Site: brandenburg
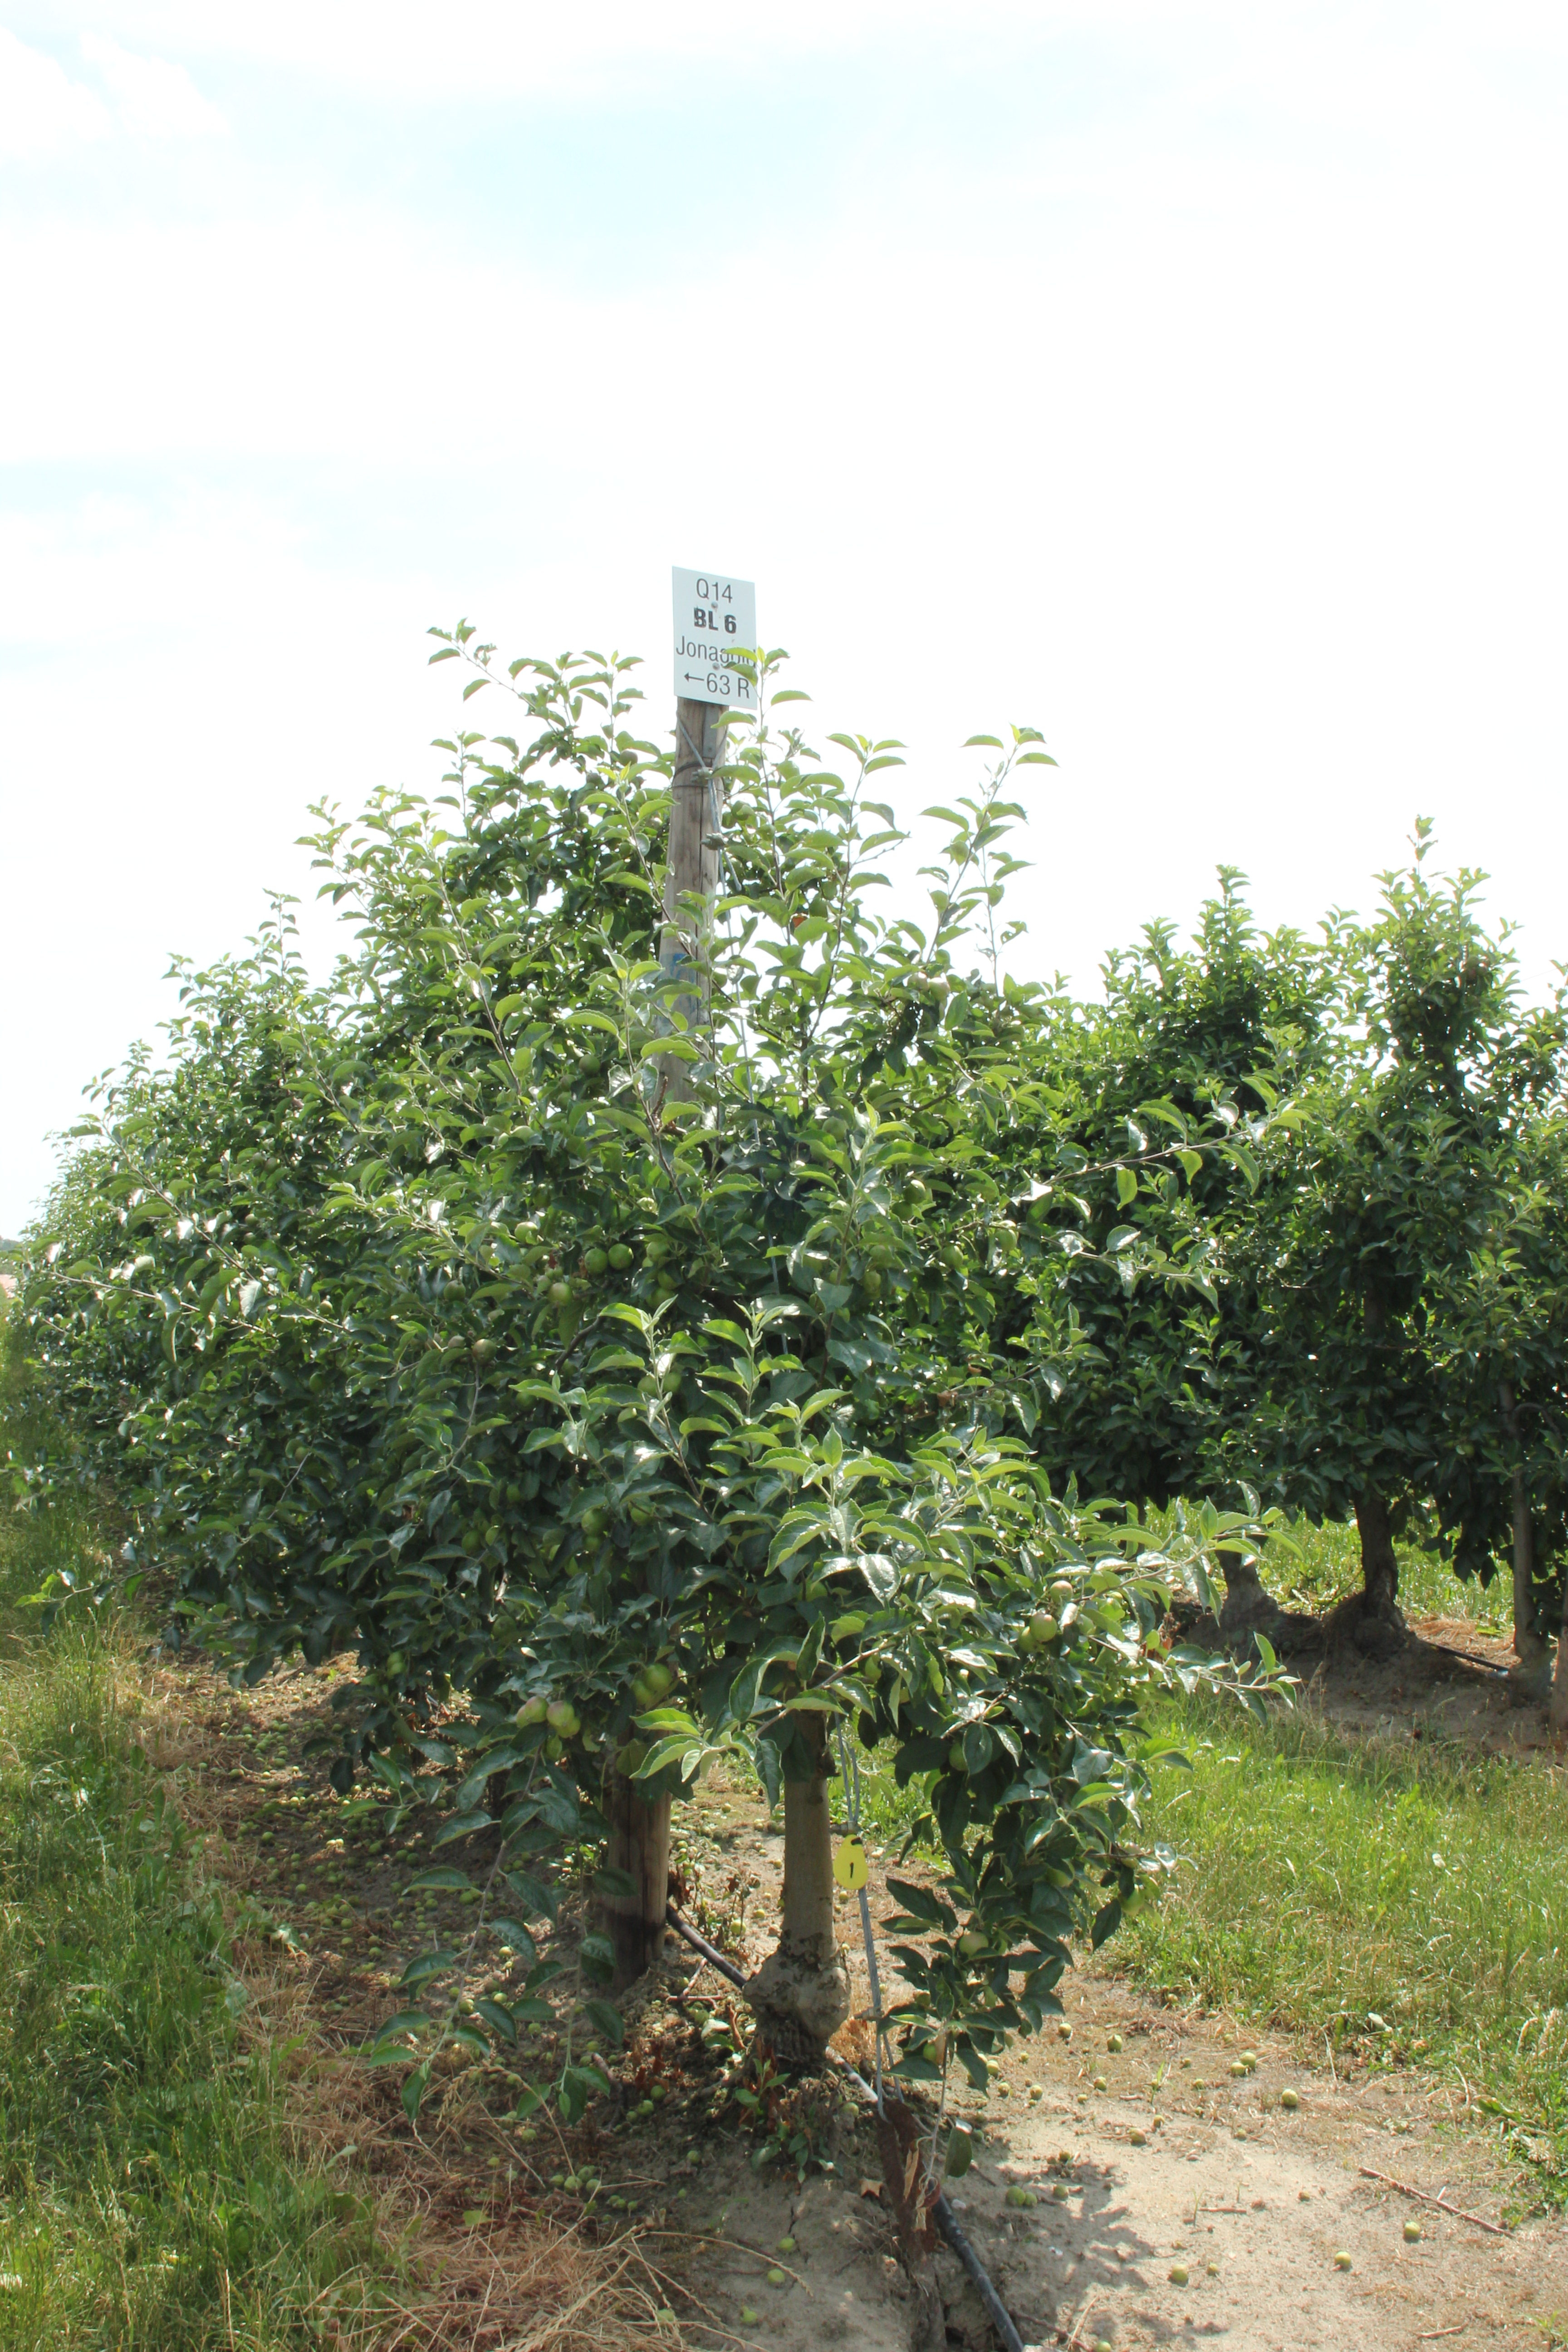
Growth stage (BBCH 74): Development of fruit